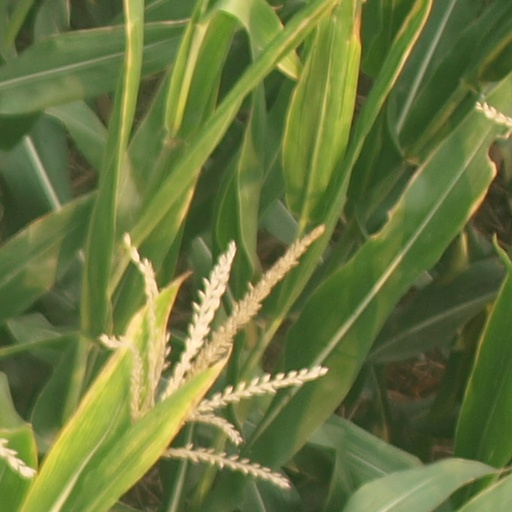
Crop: maize; corn